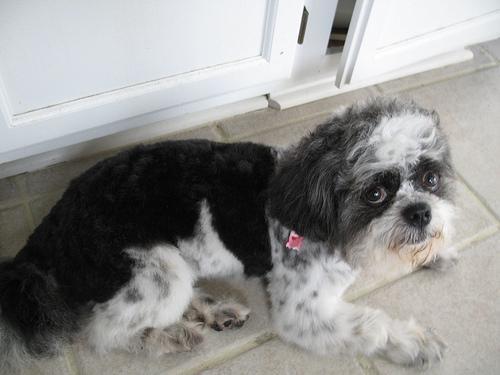
Shih-Tzu